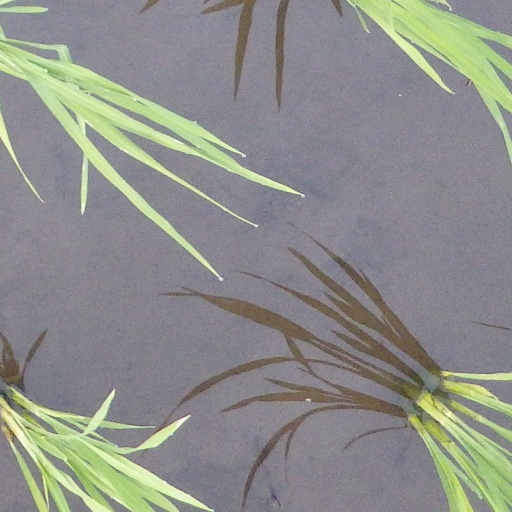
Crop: rice